Oil-storage trade

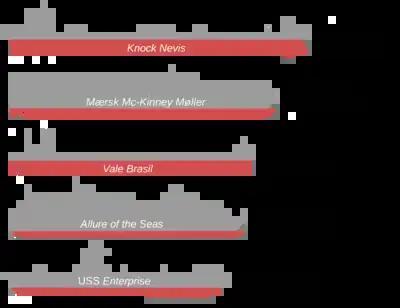
The Knock Nevis (1979-2010), a ULCC supertanker and the longest ship ever built.

By the end of October 2009 one in twelve of the largest oil tankers were being used more for temporary storage of oil than for transportation.